Shakespeare Bridge

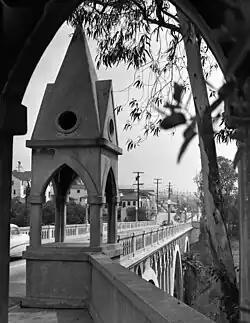
Shakespeare Bridge in 1956

The Shakespeare Bridge in the Franklin Hills neighborhood of Los Angeles, California, was built in 1926. It is made of concrete and decorated in a Gothic style. It was named after William Shakespeare and later designated a Los Angeles Historic-Cultural Monument #126 in 1974.